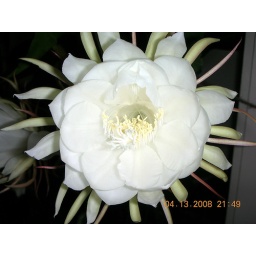
this plant flowers only at night around 9to 12midnight. this pictures were taken at 9.49 p.m.